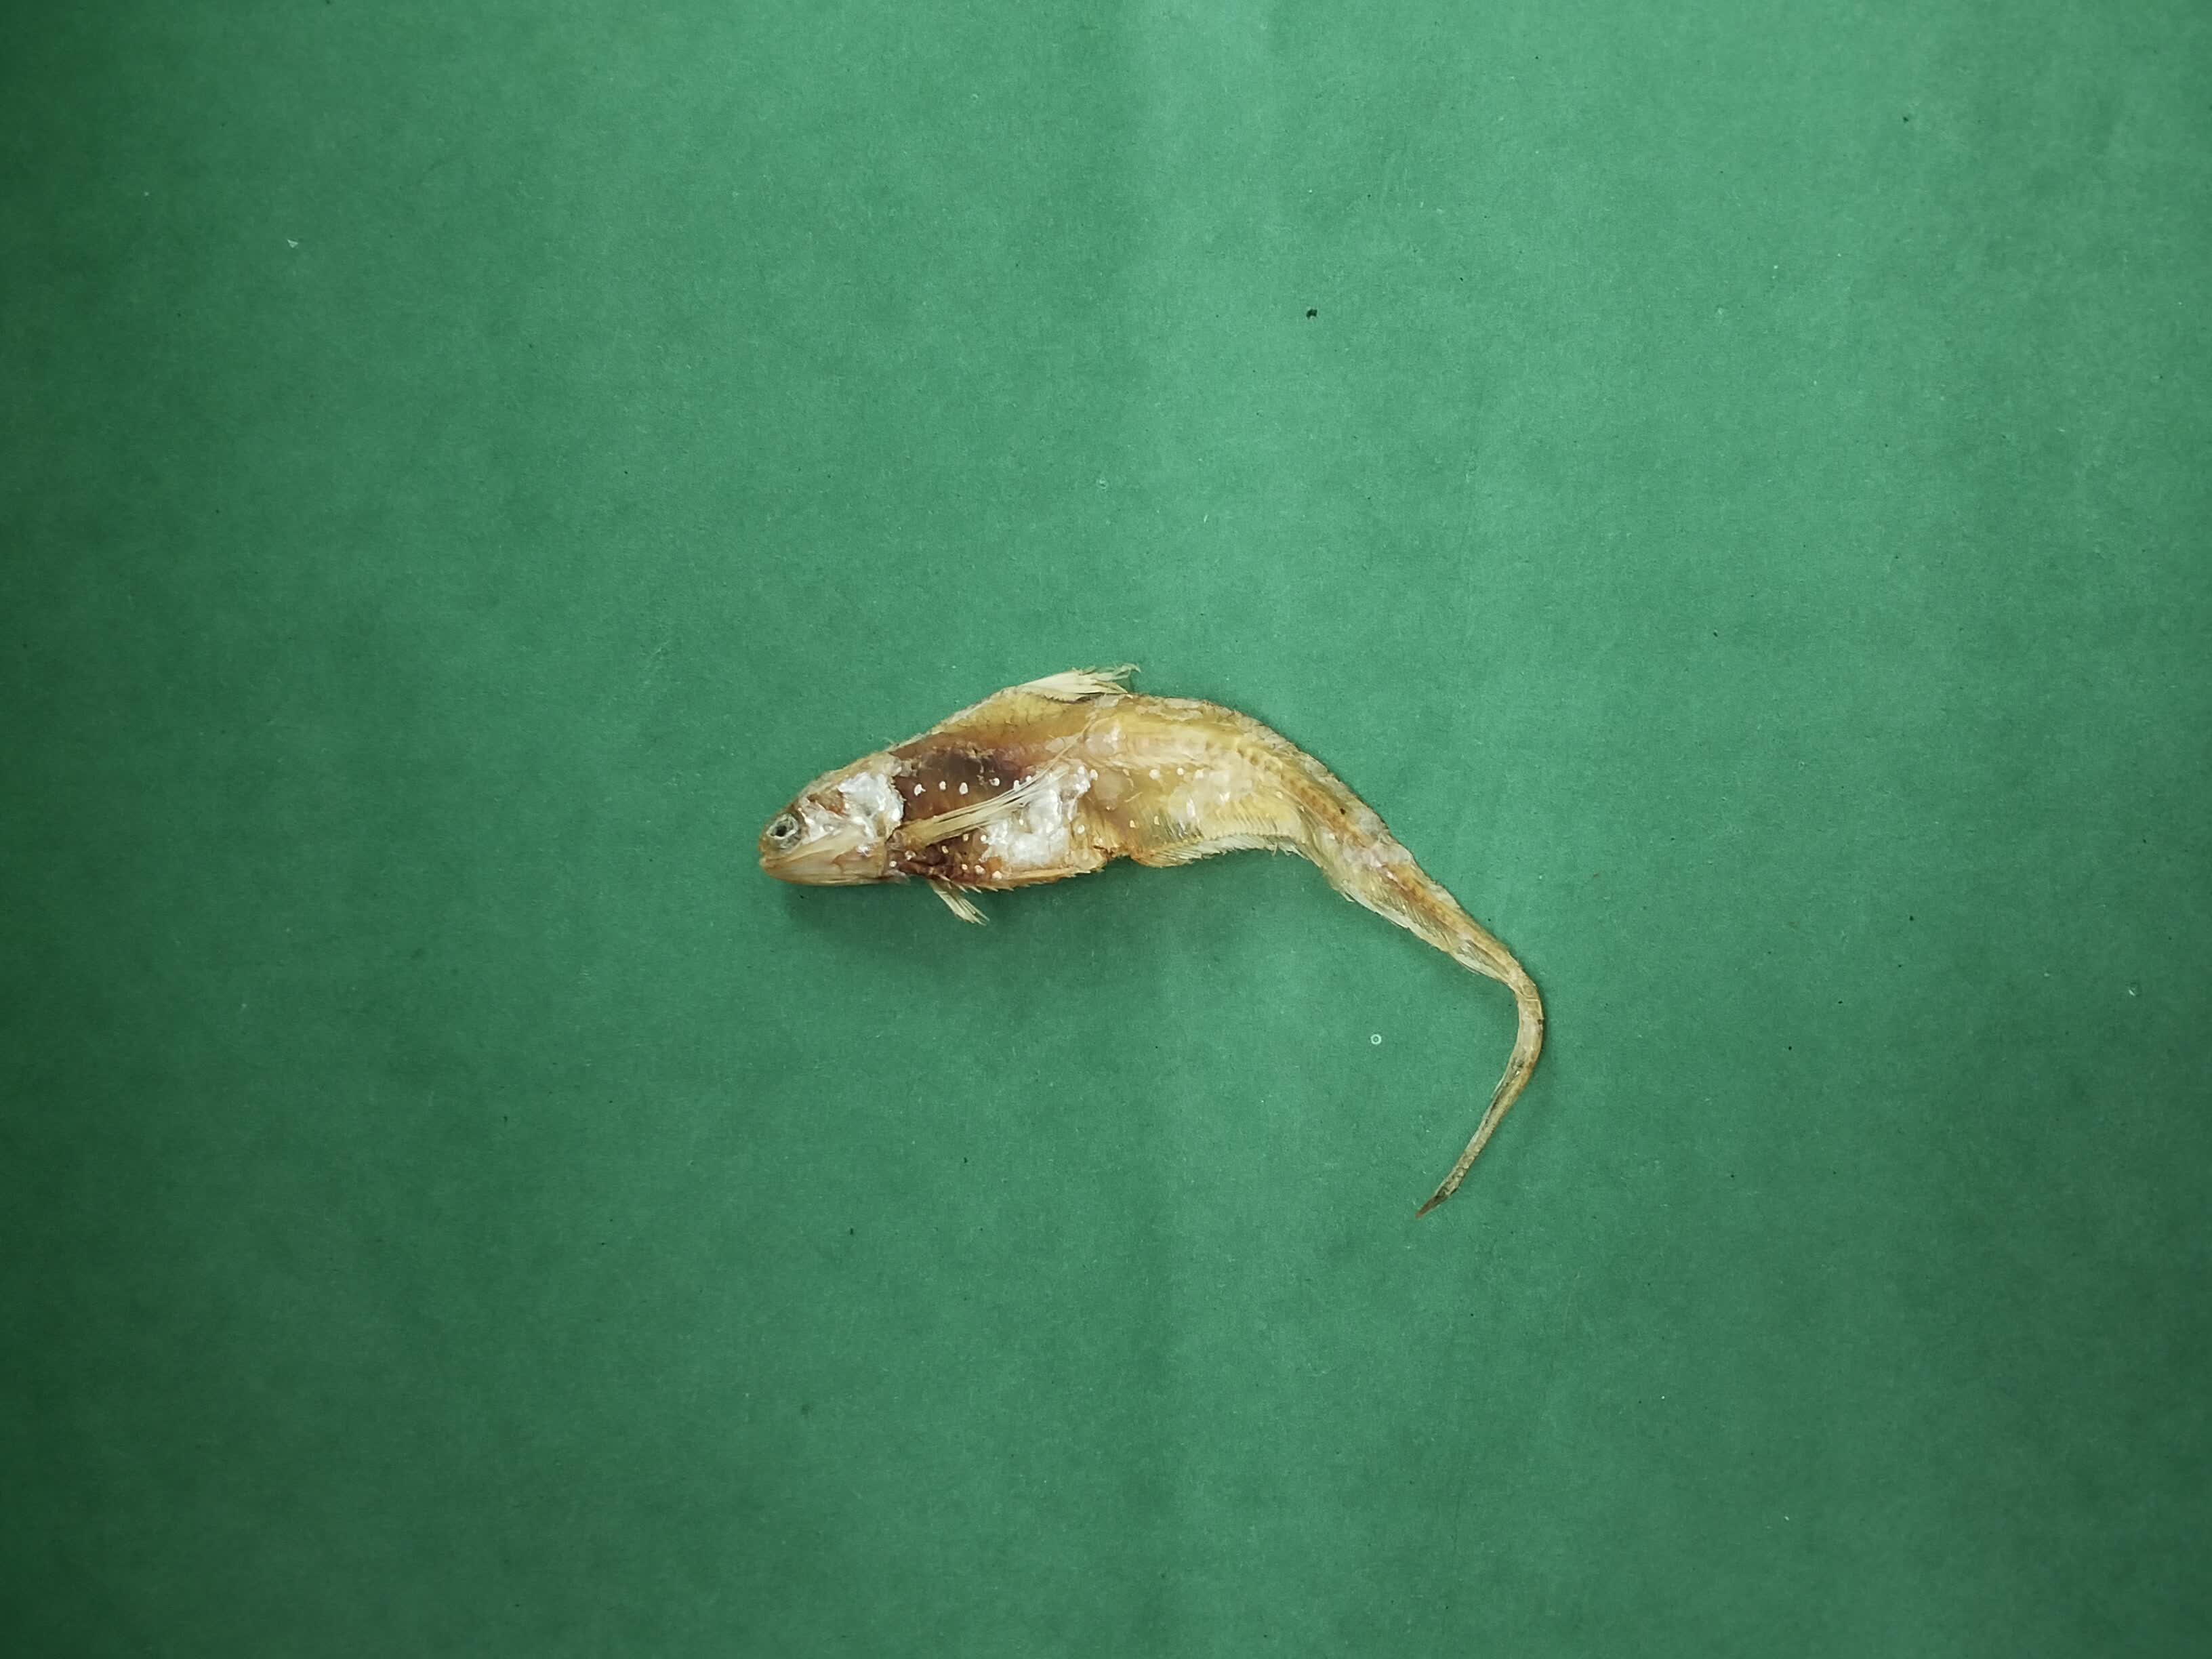
Species: Shundori